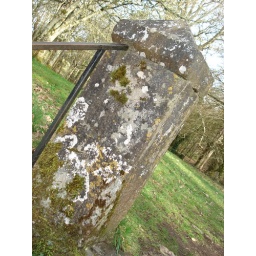
Each rock wall, tree and post, covered in layers of time, moss and lichen.